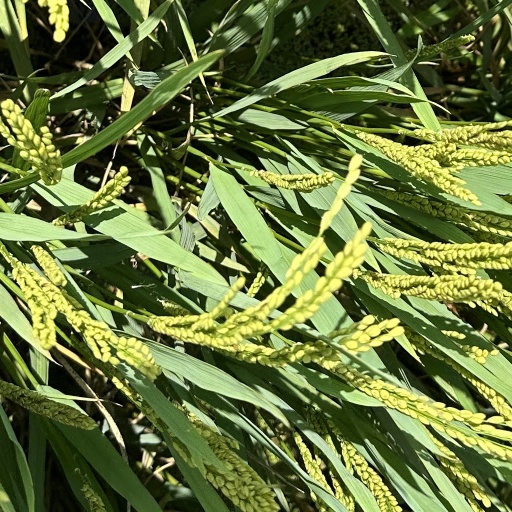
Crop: rice